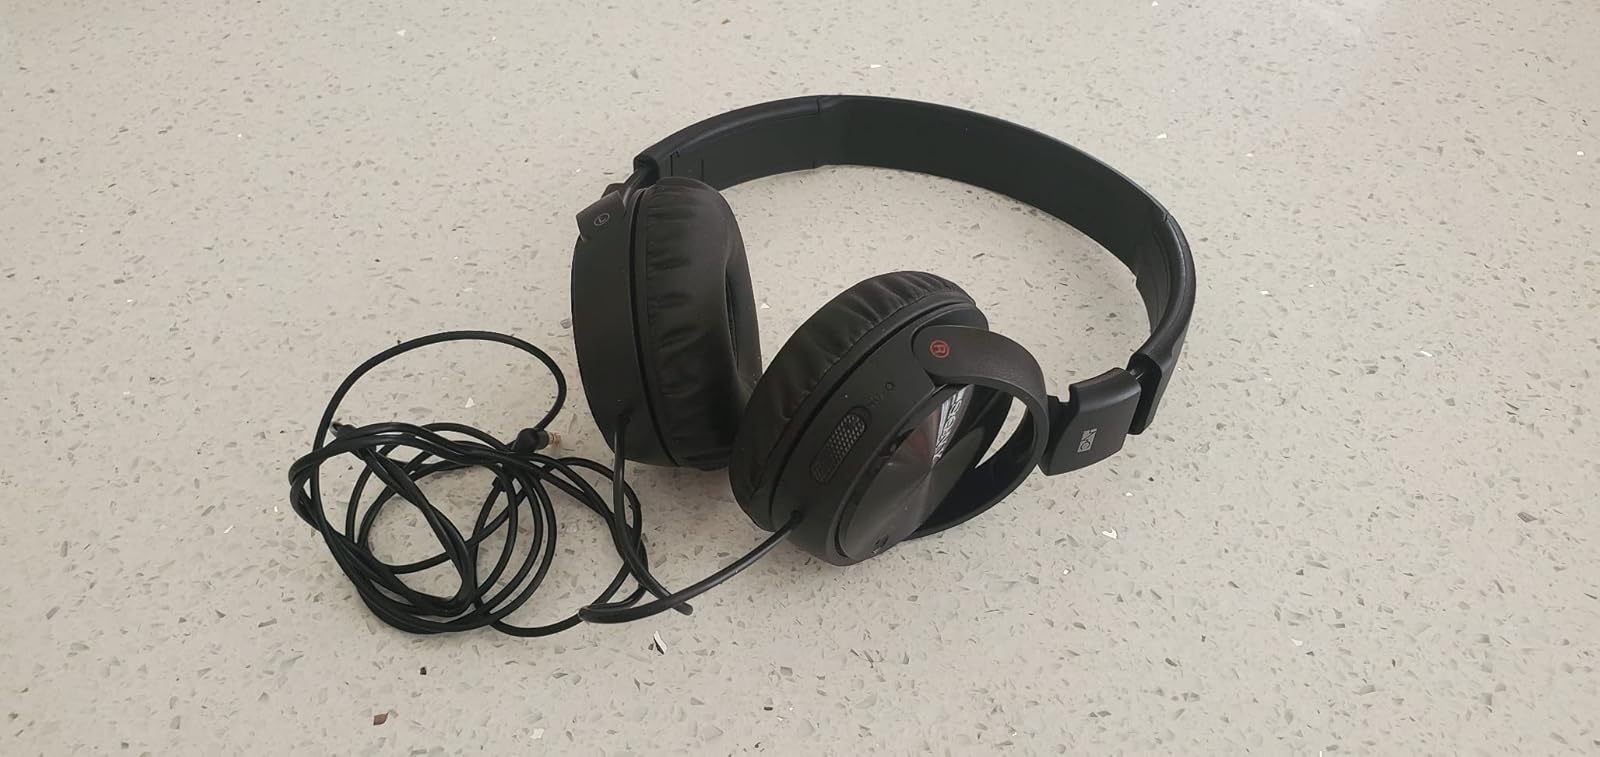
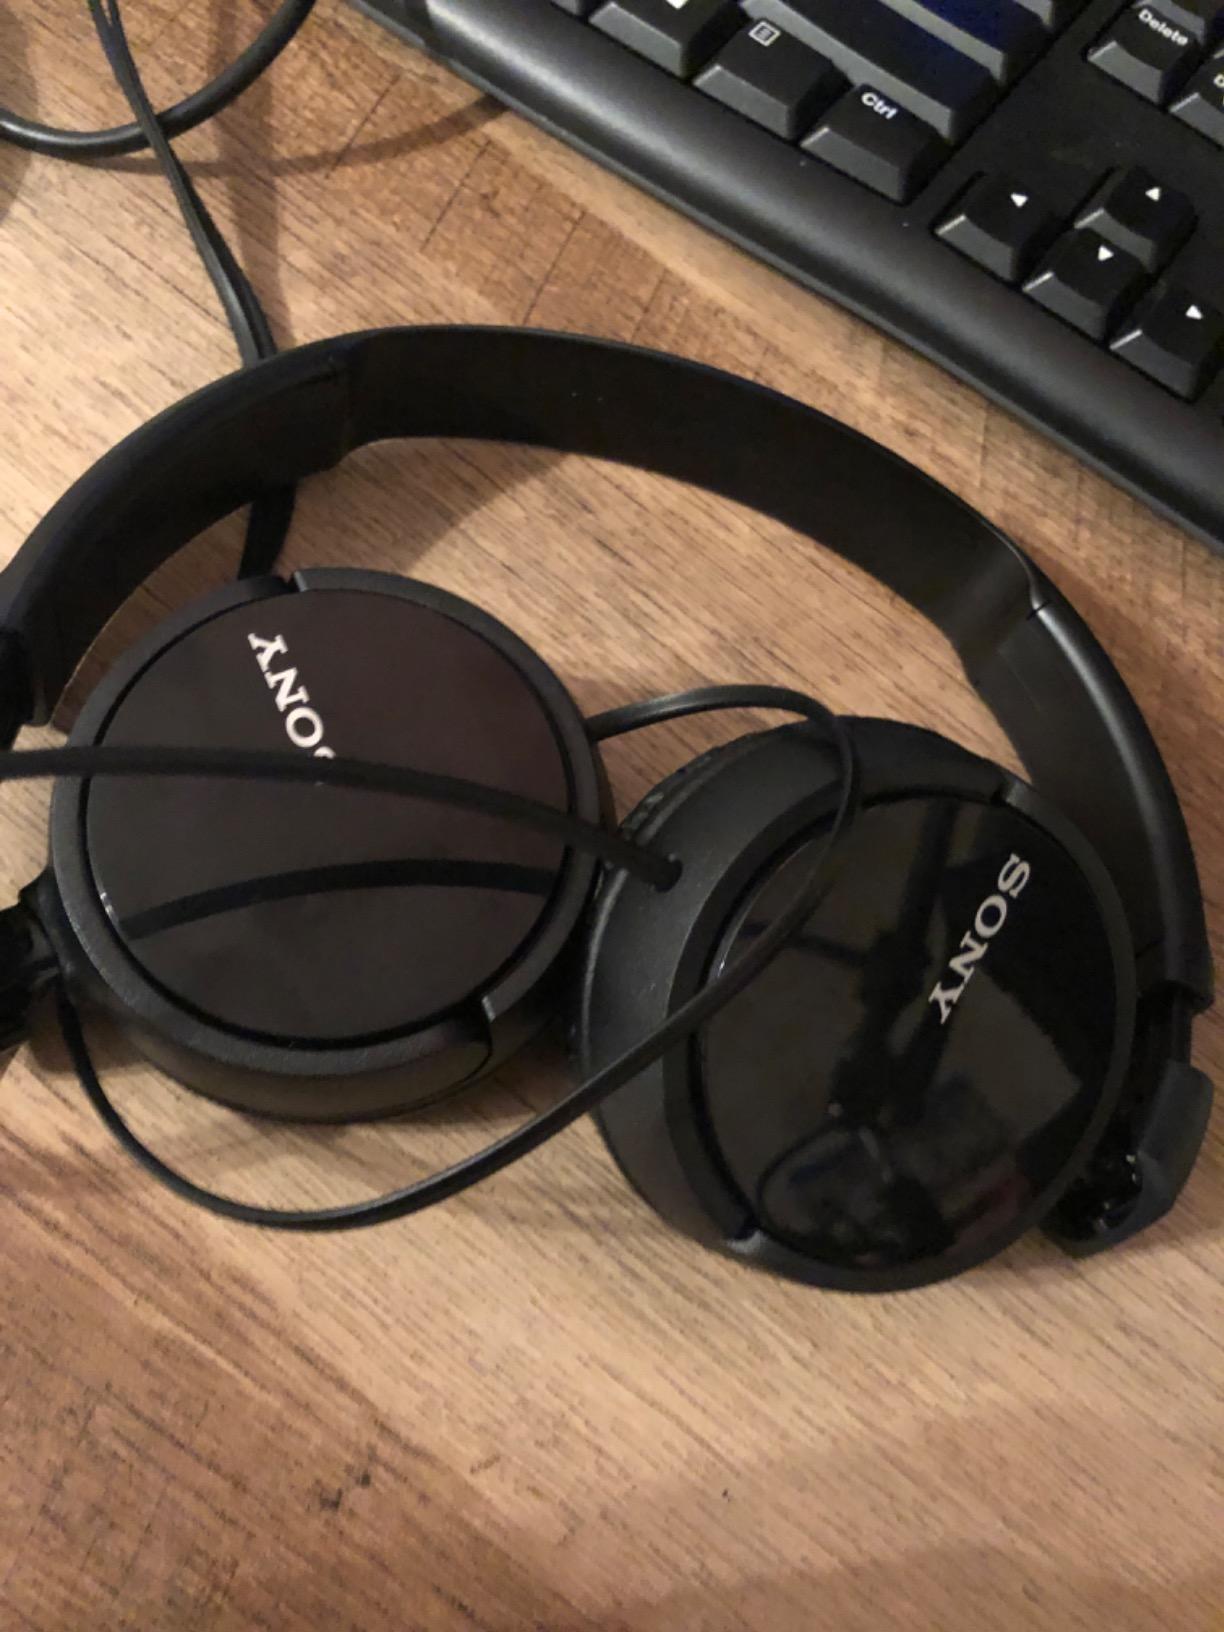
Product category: headphones
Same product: yes